Civil rights movement (1896–1954)

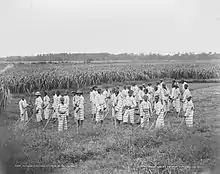
Juvenile African-American convicts working in the fields in a chain gang, photo taken c. 1903

In 1880, the United States Supreme Court ruled in "Strauder v. West Virginia", that African Americans could not be excluded from juries. However, beginning in 1890 with new state constitutions and electoral laws, the South effectively disfranchised blacks in the South, which routinely disqualified them for jury duty which was limited to voters. This left them at the mercy of a white justice system arrayed against them. In some states, particularly Alabama, the state used the criminal justice system to reestablish a form of peonage, through the convict-lease system. The state sentenced black males to years of imprisonment, which they spent working without pay. The state leased prisoners to private employers, such as Tennessee Coal, Iron and Railroad Company, a subsidiary of United States Steel Corporation, which paid the state for their labor. Because the state made money, the system created incentives for the jailing of more men, who were disproportionately black. It also created a system in which treatment of prisoners received little oversight.